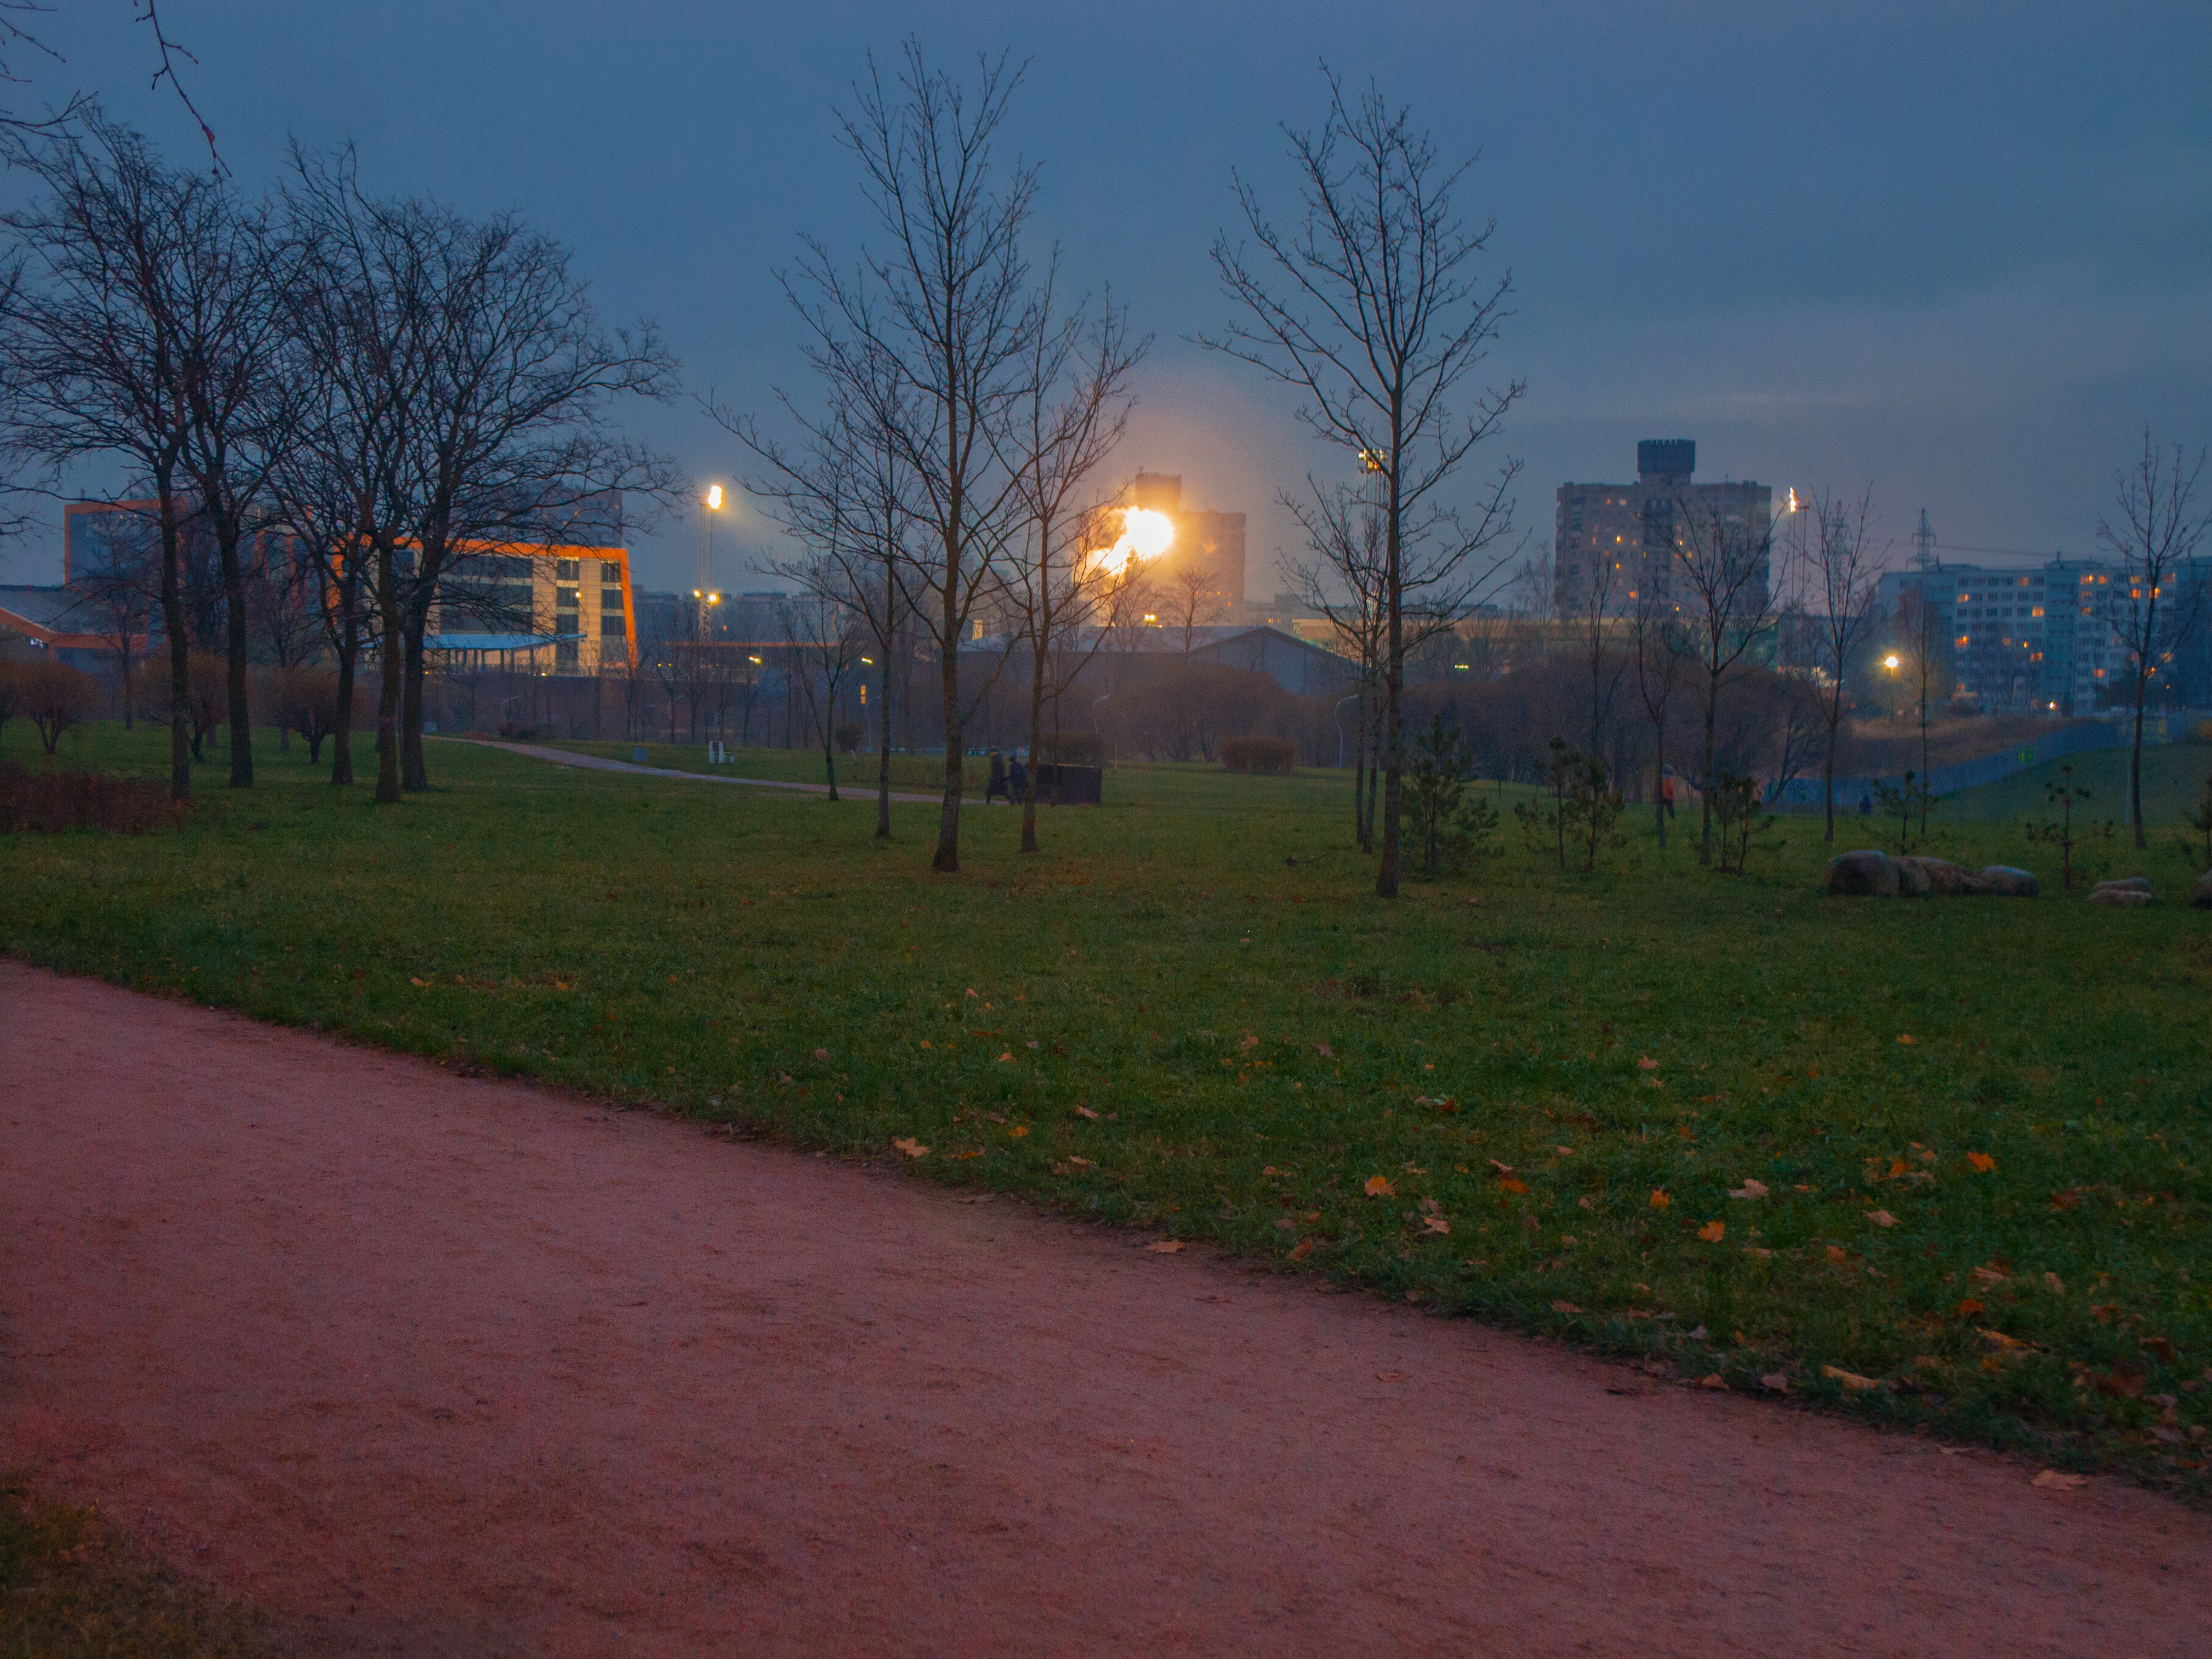
image, atmospheric phenomenon, morning, sky, lighting, light, evening, street light, tree, grass, night, light fixture, road, road surface, residential area, landscape, thoroughfare, suburb